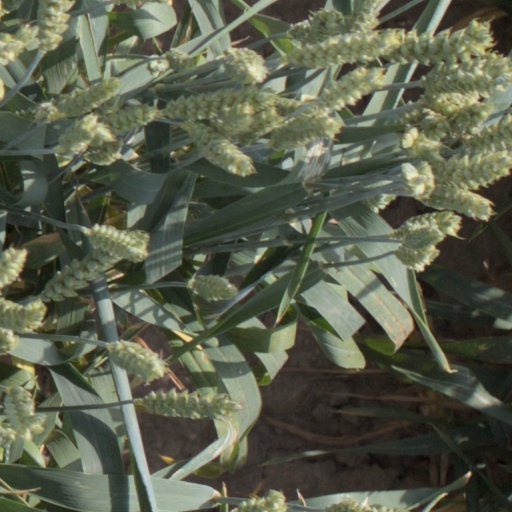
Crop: wheat